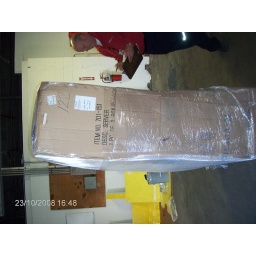
rocking chair and small buffett in a single box delivered to the Fed Ex dock